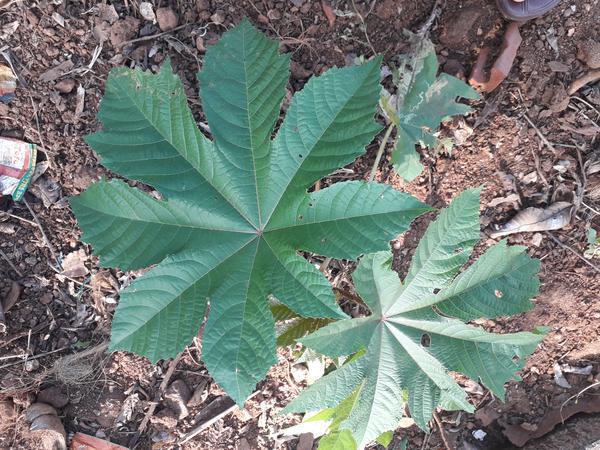
Plant: Castor